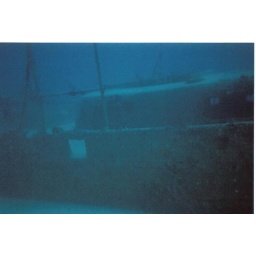
This ship rests off the coast of Cuba near Cayo Coco. It lies about 47 feet below the surface.